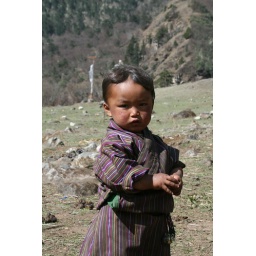
Bhutanese boy in traditional dress